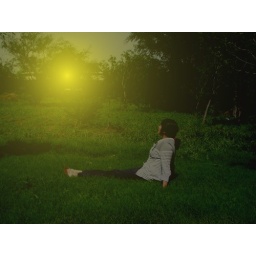
she shall sit in the green grass and watch as the sunset descends